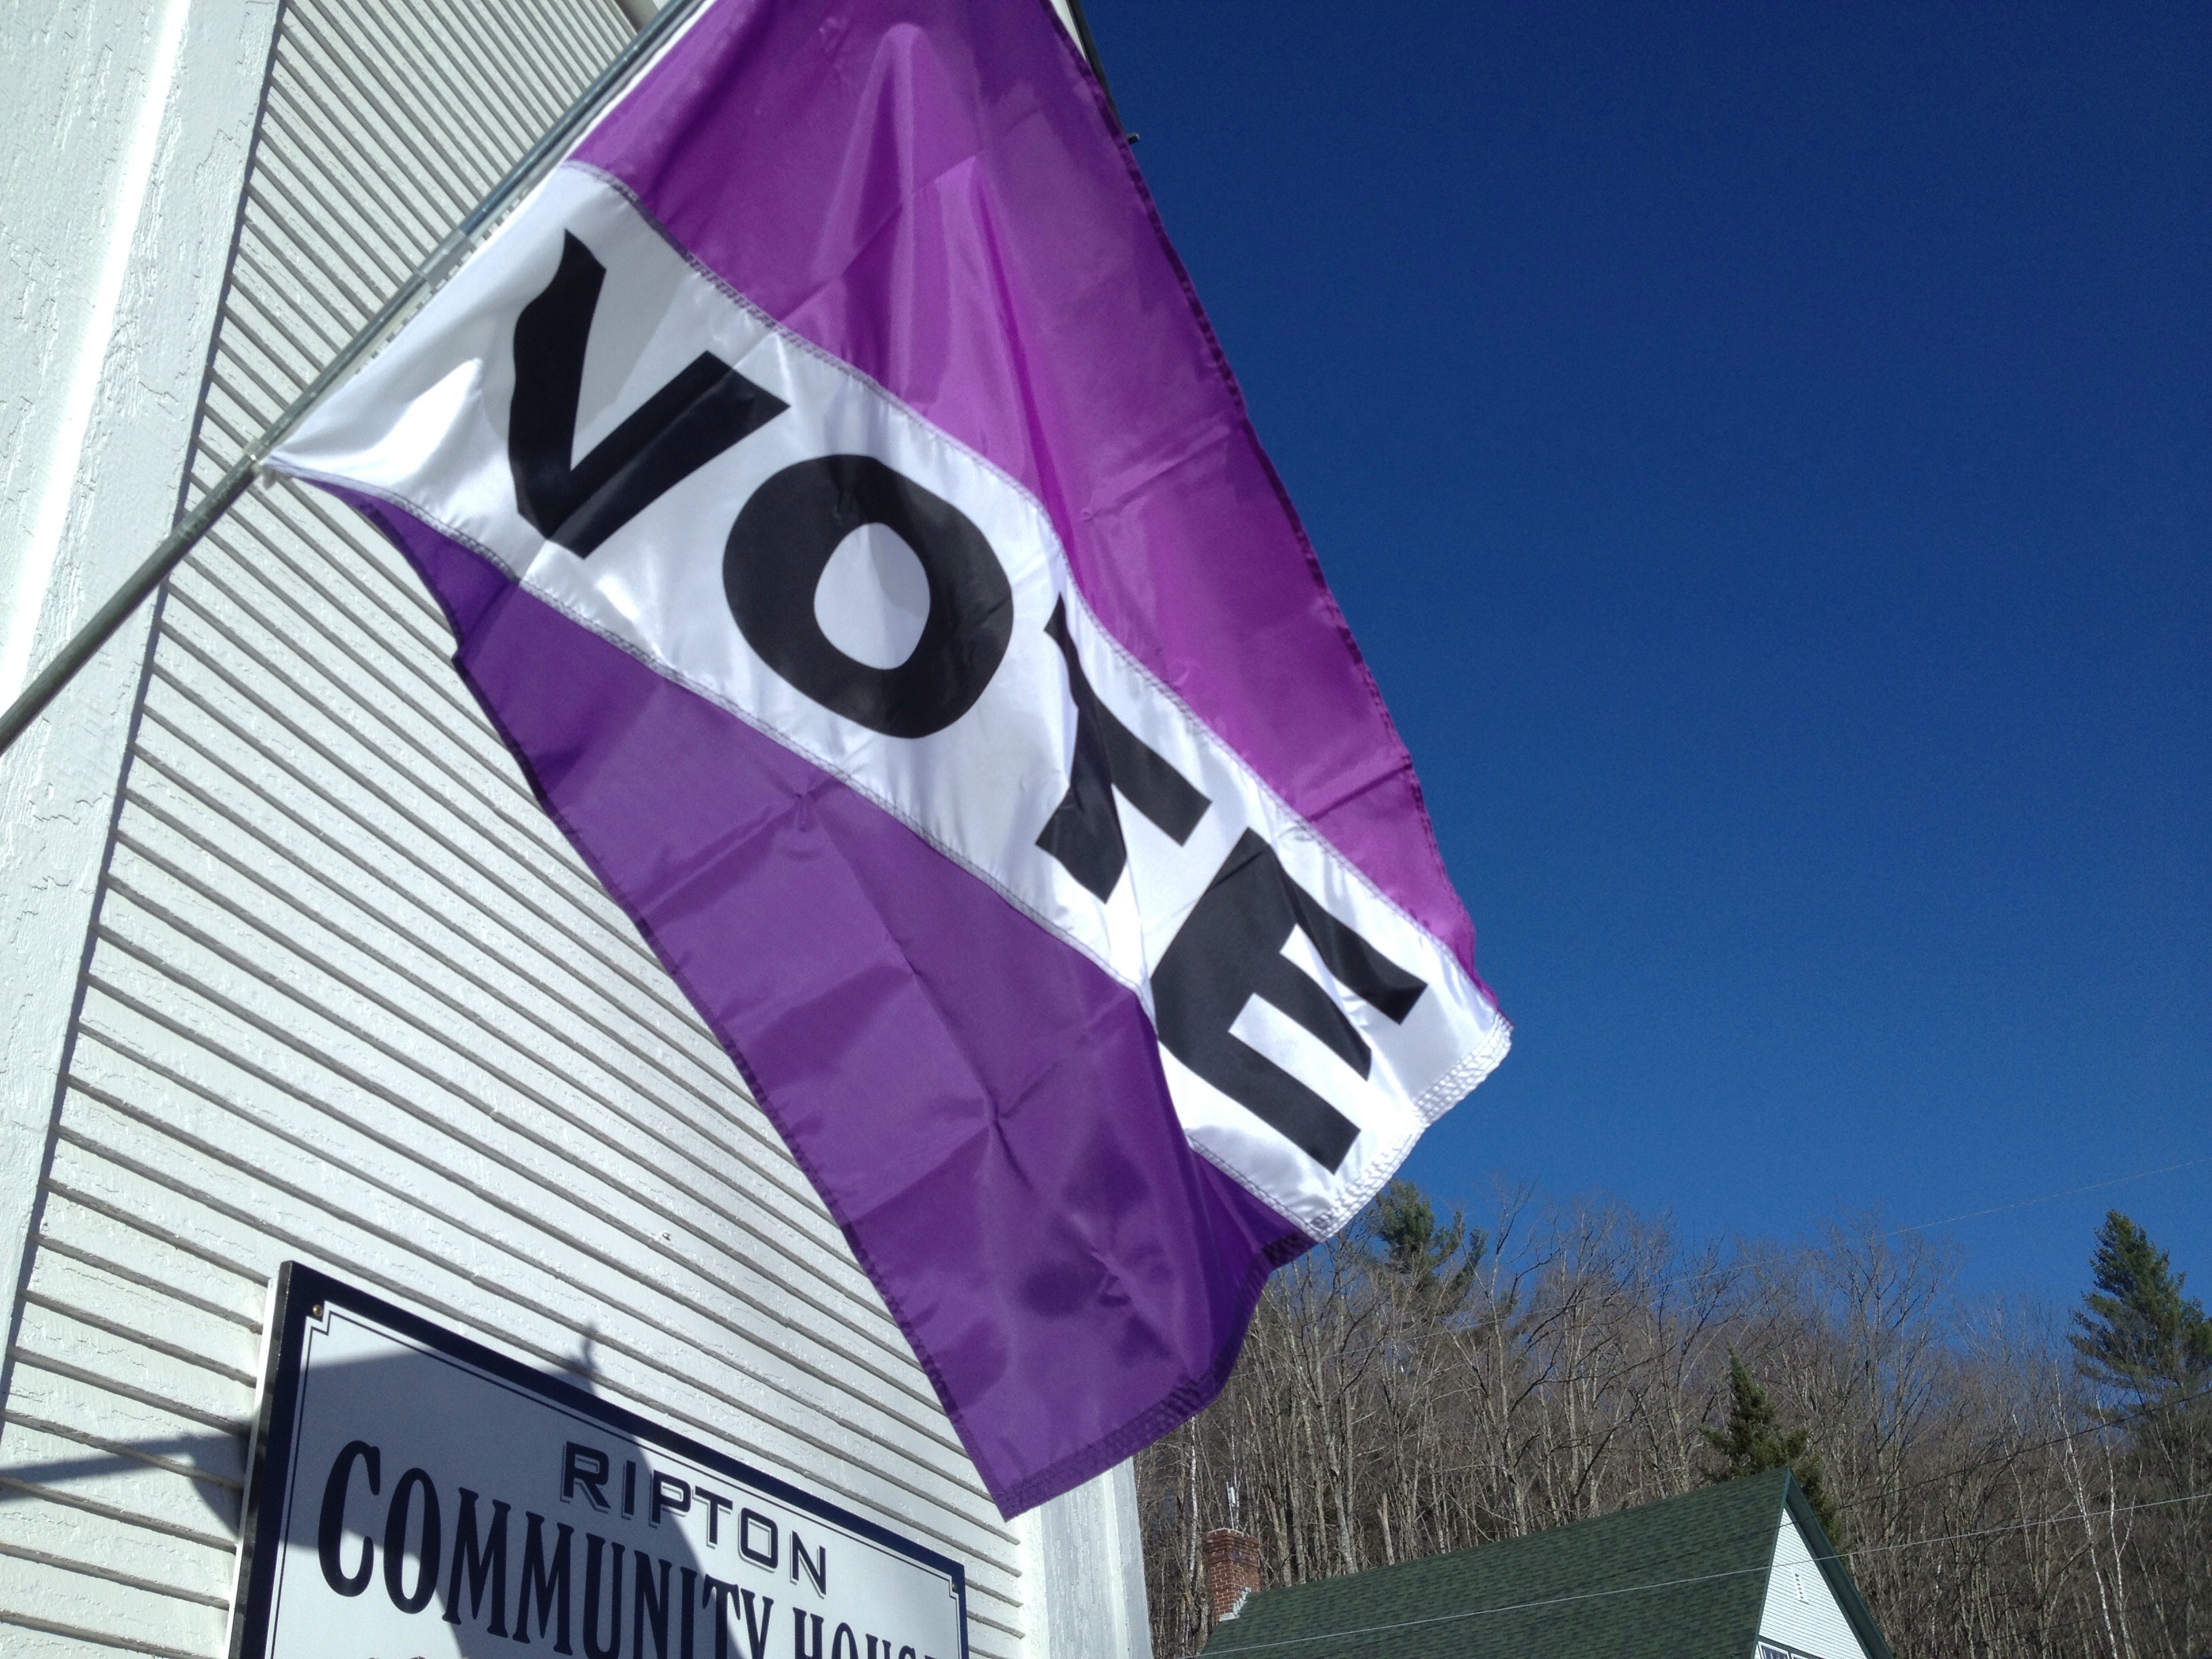
advertising, sign, banner, signage, vermont